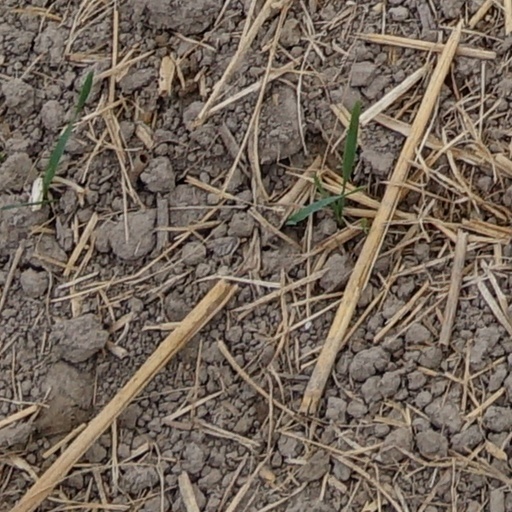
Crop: wheat